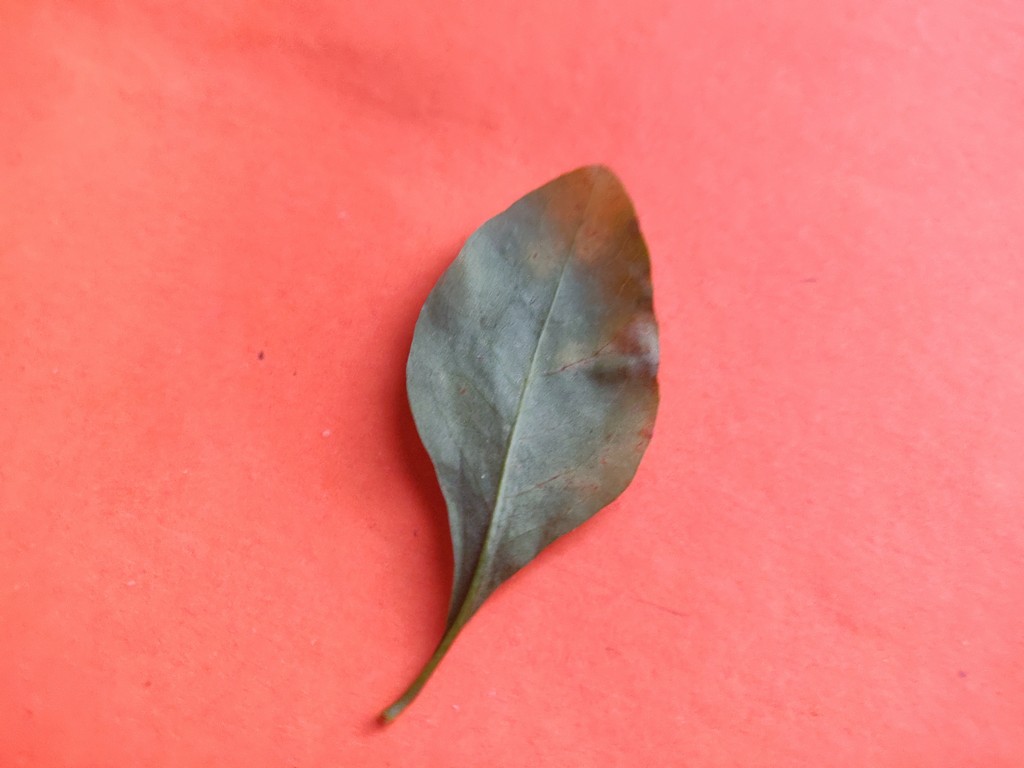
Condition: Unhealthy
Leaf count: single
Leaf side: back